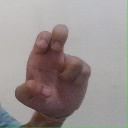
अक्षर: अ